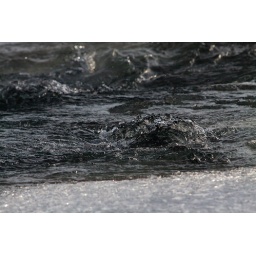
Snowshoeing in the Glenmore &amp;quot;Weaselhead&amp;quot; area, walking up the Elbow River, the water underneath the ice bubbled through a particularly rough patch.